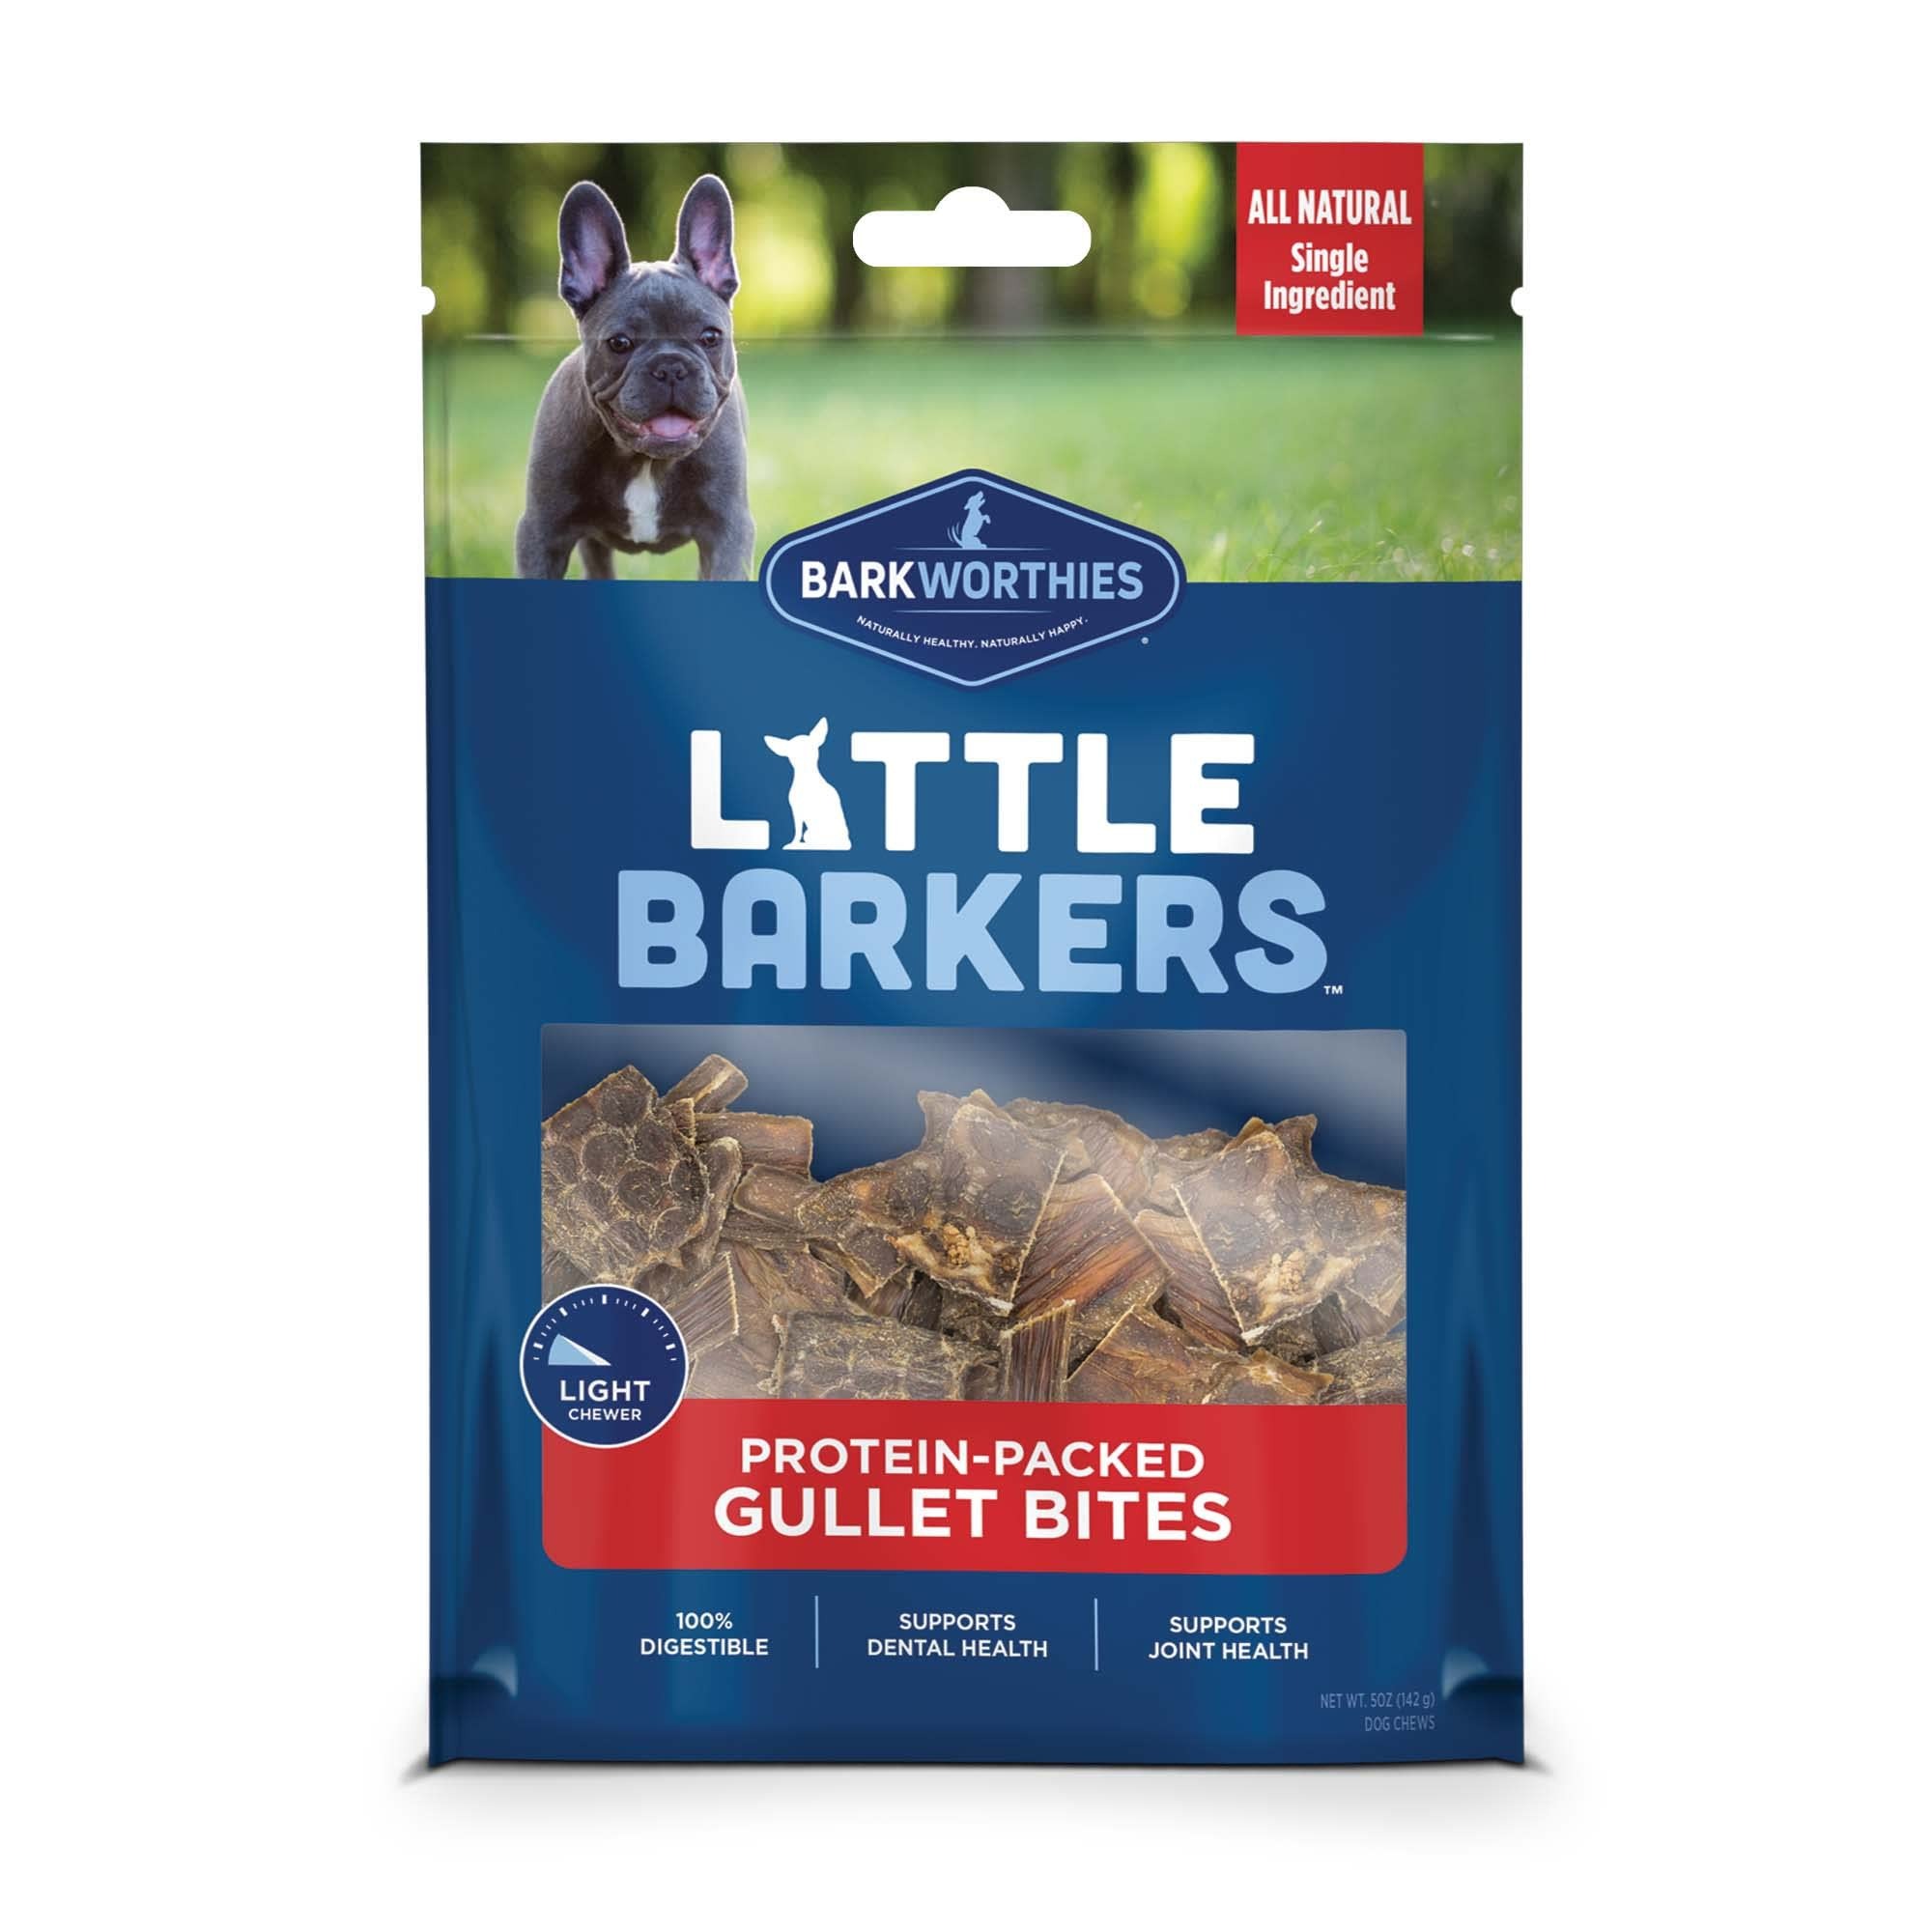
Item Name: Barkworthies Little Barkers Gullet Bites, 5-Ounce Pack
Bullet Point 1: Health is Key. Keep them active Longer. Energy Burning. Clean teeth, better breath
Bullet Point 2: Barkworthies high-quality standards ensure every chew is perfectly sized and deliciously satisfying for a happy and healthy dog
Bullet Point 3: Supports Health and Vitality
Bullet Point 4: Promotes Dental health
Bullet Point 5: Good for heart health
Product Description: Barkworthies Little Barkers Gullet Bites, 5-Ounce Pack
Value: 5.0
Unit: Ounce

Price: 12.99